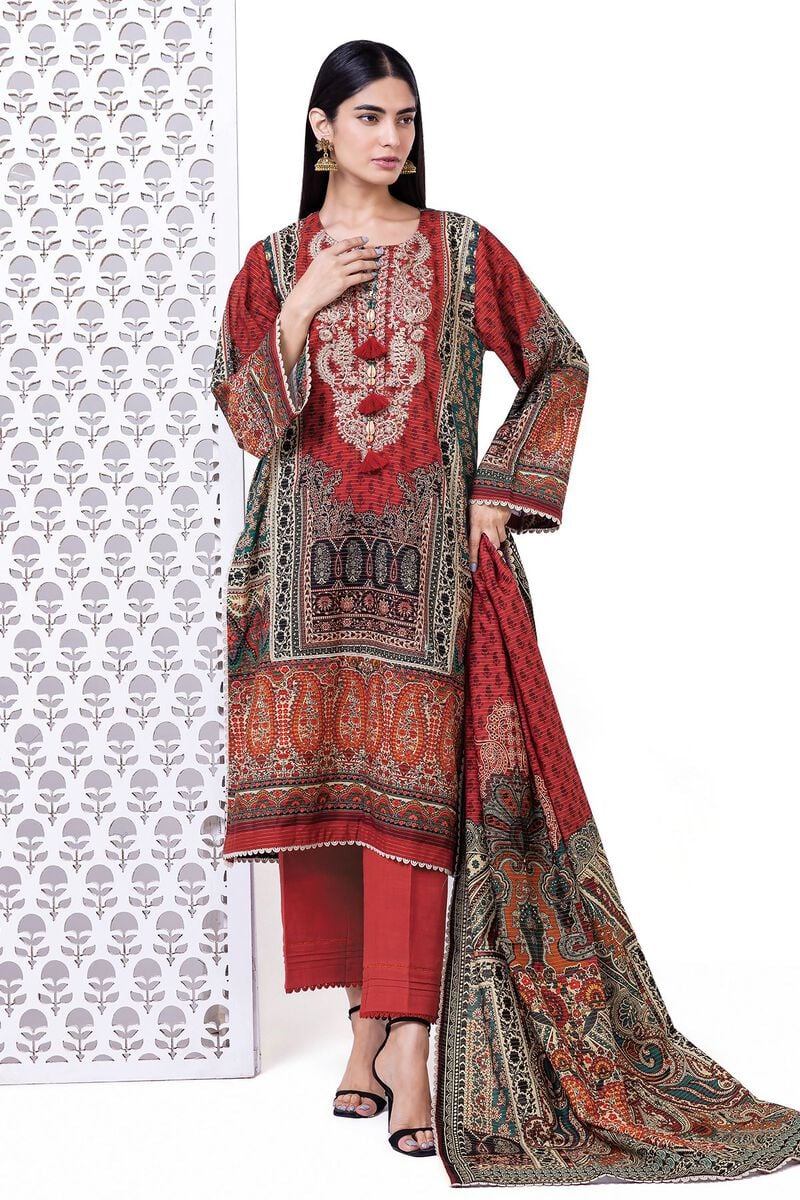
red multi embroidered cotton suit